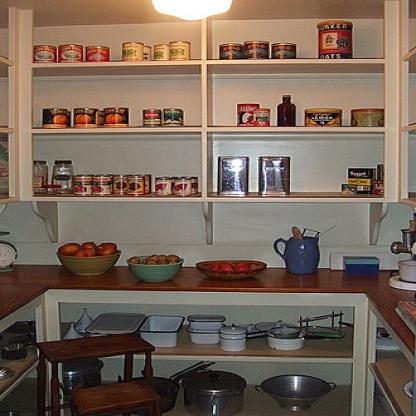
Scene: Indoor